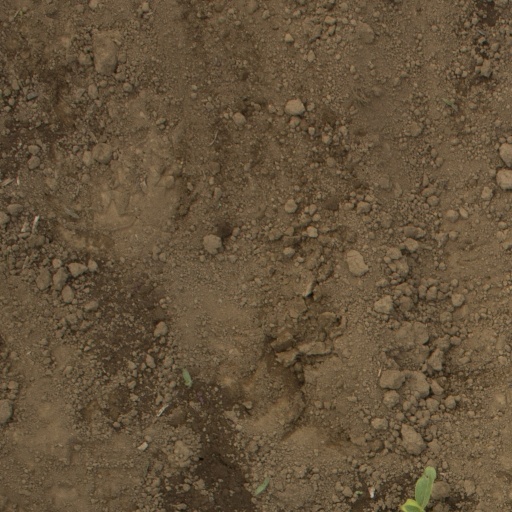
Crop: Jerusalem artichoke